Datar–Mathews method for real option valuation

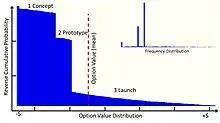
Fig. 8 Three-stage option value distribution.

In valuing a complex strategic opportunity, a multi-stage, or compound option, is a more accurate, but more mathematically demanding, approach than simpler calculations using decision tree model, influence diagrams, or lattice/binomial model approaches. Each stage is contingent on the execution or abandonment (gain/success or loss/failure) of the subsequent stage accounting for the investment cost of the preceding stages.